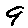
Label: 9